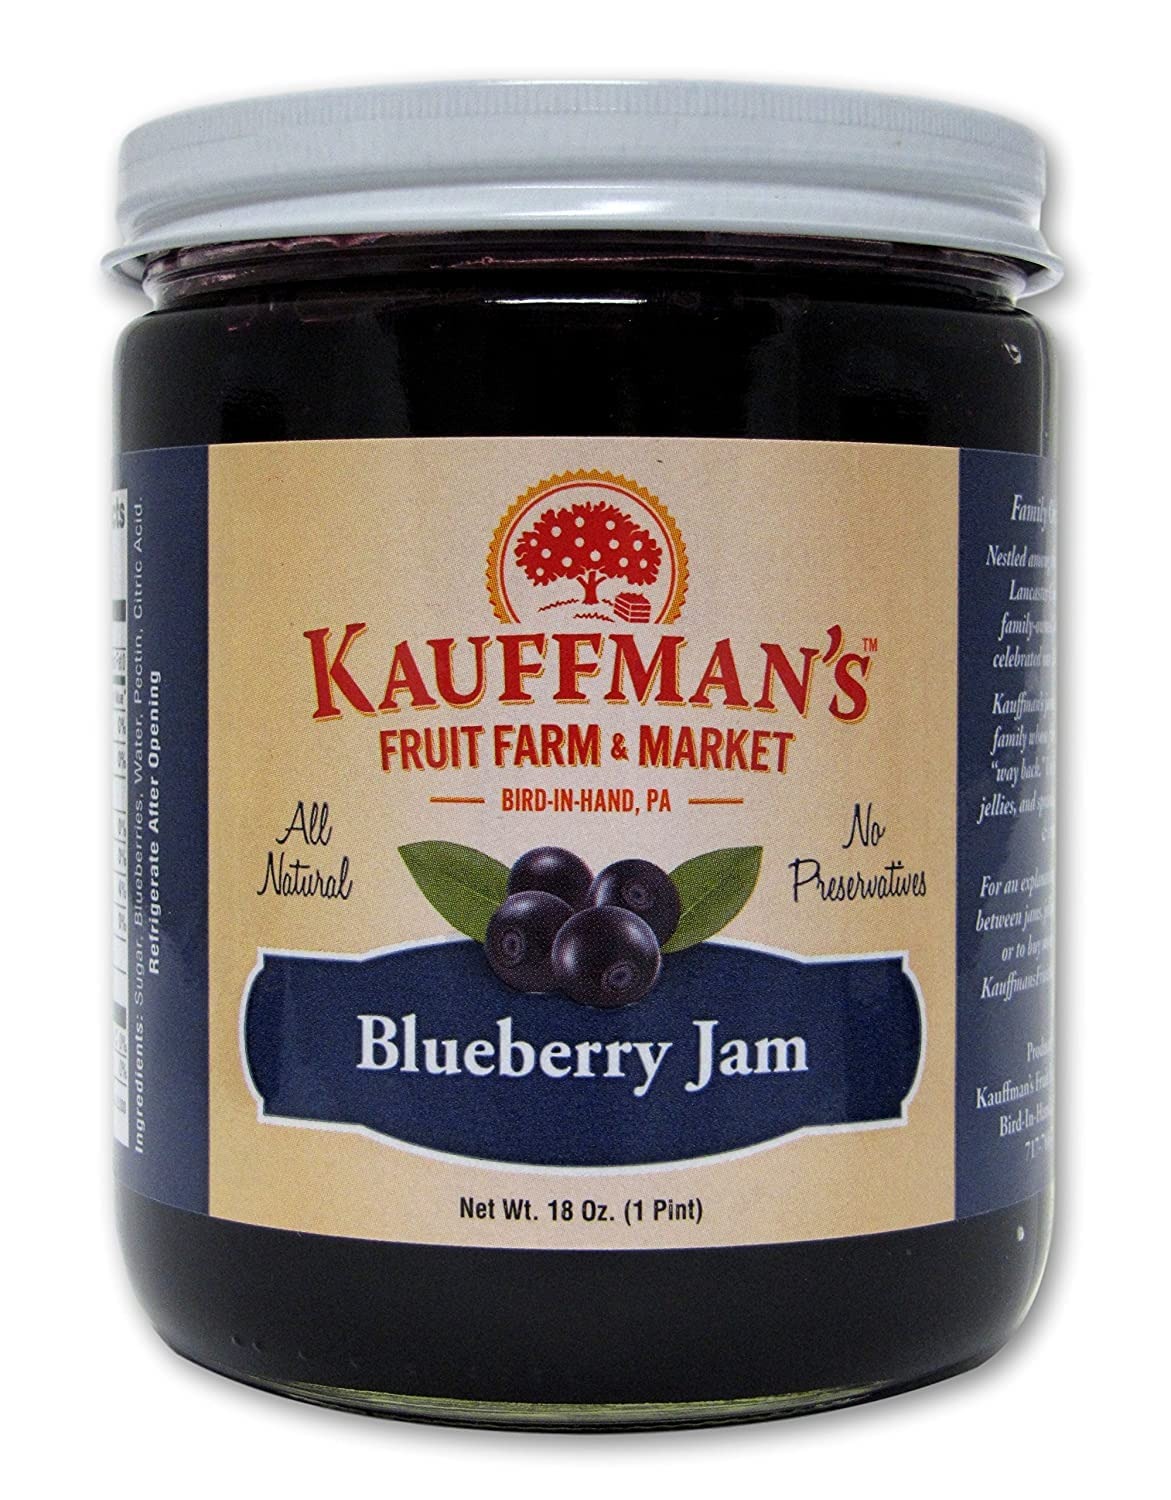
Item Name: Kauffman Orchards Blueberry Jam, All Natural, No Preservatives, 18 Oz. (Pack of 2)
Bullet Point 1: Made in the USA; Delicious, homestyle Blueberry Jam is wonderful on toast, bagels, and crumpets
Bullet Point 2: Homemade in Ohio's Amish country with quality fruit ingredients
Bullet Point 3: A vintage jam with bold blueberry flavor from plump, succulent blueberries
Bullet Point 4: Customers in our Bird-in-Hand market often comment on the real fruit flavor in this line of homestyle jams and jellies
Bullet Point 5: Low added sugar; No artificial colors or preservatives; No HFCS
Product Description: An authentic, homemade, less commercial jam brought to you by Kauffman Orchards. We suggest topping your favorite scoop of ice cream with a generous quantity of this fabulous Blueberry Jam. You'll love this vintage jam with its bold blueberry flavor from plump, succulent blueberries. Get right to the good stuff with this wholesome, economical blueberry jam.<br><br>Are you looking for an explanation of the differences between jams, jellies, and spreads? <b>Jams</b> include pieces of the real fruit within the puree; <b>jellies</b> do not. <b>Spreads</b> are a no-granulated-sugar-added version and are popular with folks who have diabetes and need to closely watch their sugar intake.
Value: 36.0
Unit: Ounce

Price: 27.99